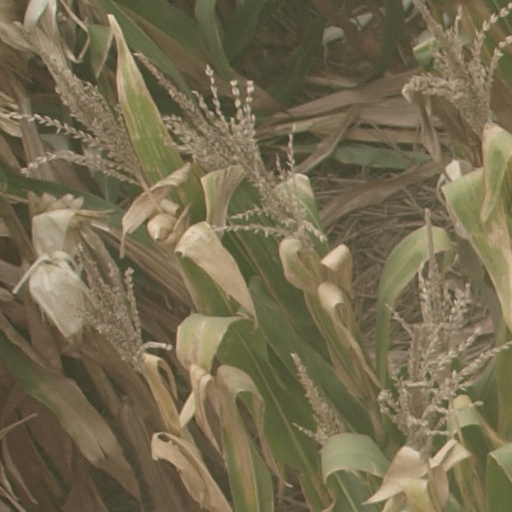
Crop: maize; corn